Strzemieszyce Wielkie

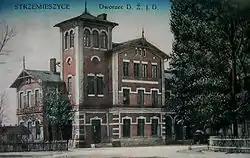
The Ivangorod (Dęblin) railway station in Strzemieszyce Wielkie (1917)

In 1848 a railway station of the Warsaw–Vienna Railway was opened, followed in 1885 by a station of the Ivangorod Railway, connecting Dęblin (Russ.: "Ivangorod") and Dąbrowa. The intersection of these two important railways gave rise to industrial development of the settlement. Between the 1870s and the 1930s numerous, albeit small, coal mines ("e.g." "Jakub", "Jakub II", "Lilit", "Siurpryz", "Proreden") operated here.